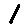
Label: 1